United Nations Security Council Resolution 818

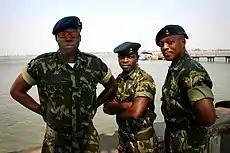
Mozambican soldiers

United Nations Security Council resolution 818, adopted unanimously on 14 April 1993, after reaffirming resolutions 782 (1992) and 797 (1992) on the situation in Mozambique, the Council stressed its concern regarding the delays and difficulties affecting the implementation of the peace process envisaged in the Rome General Peace Accords during the Mozambican Civil War.